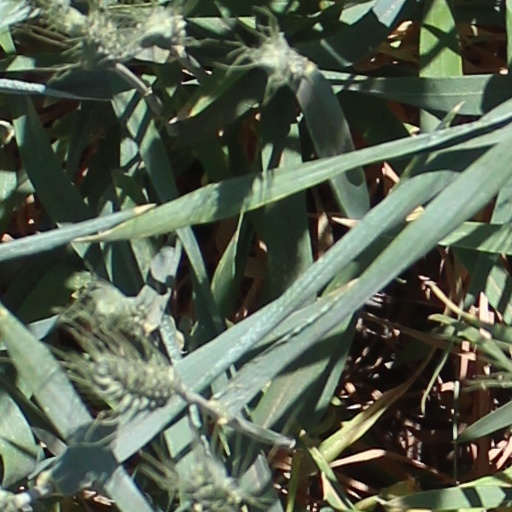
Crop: wheat